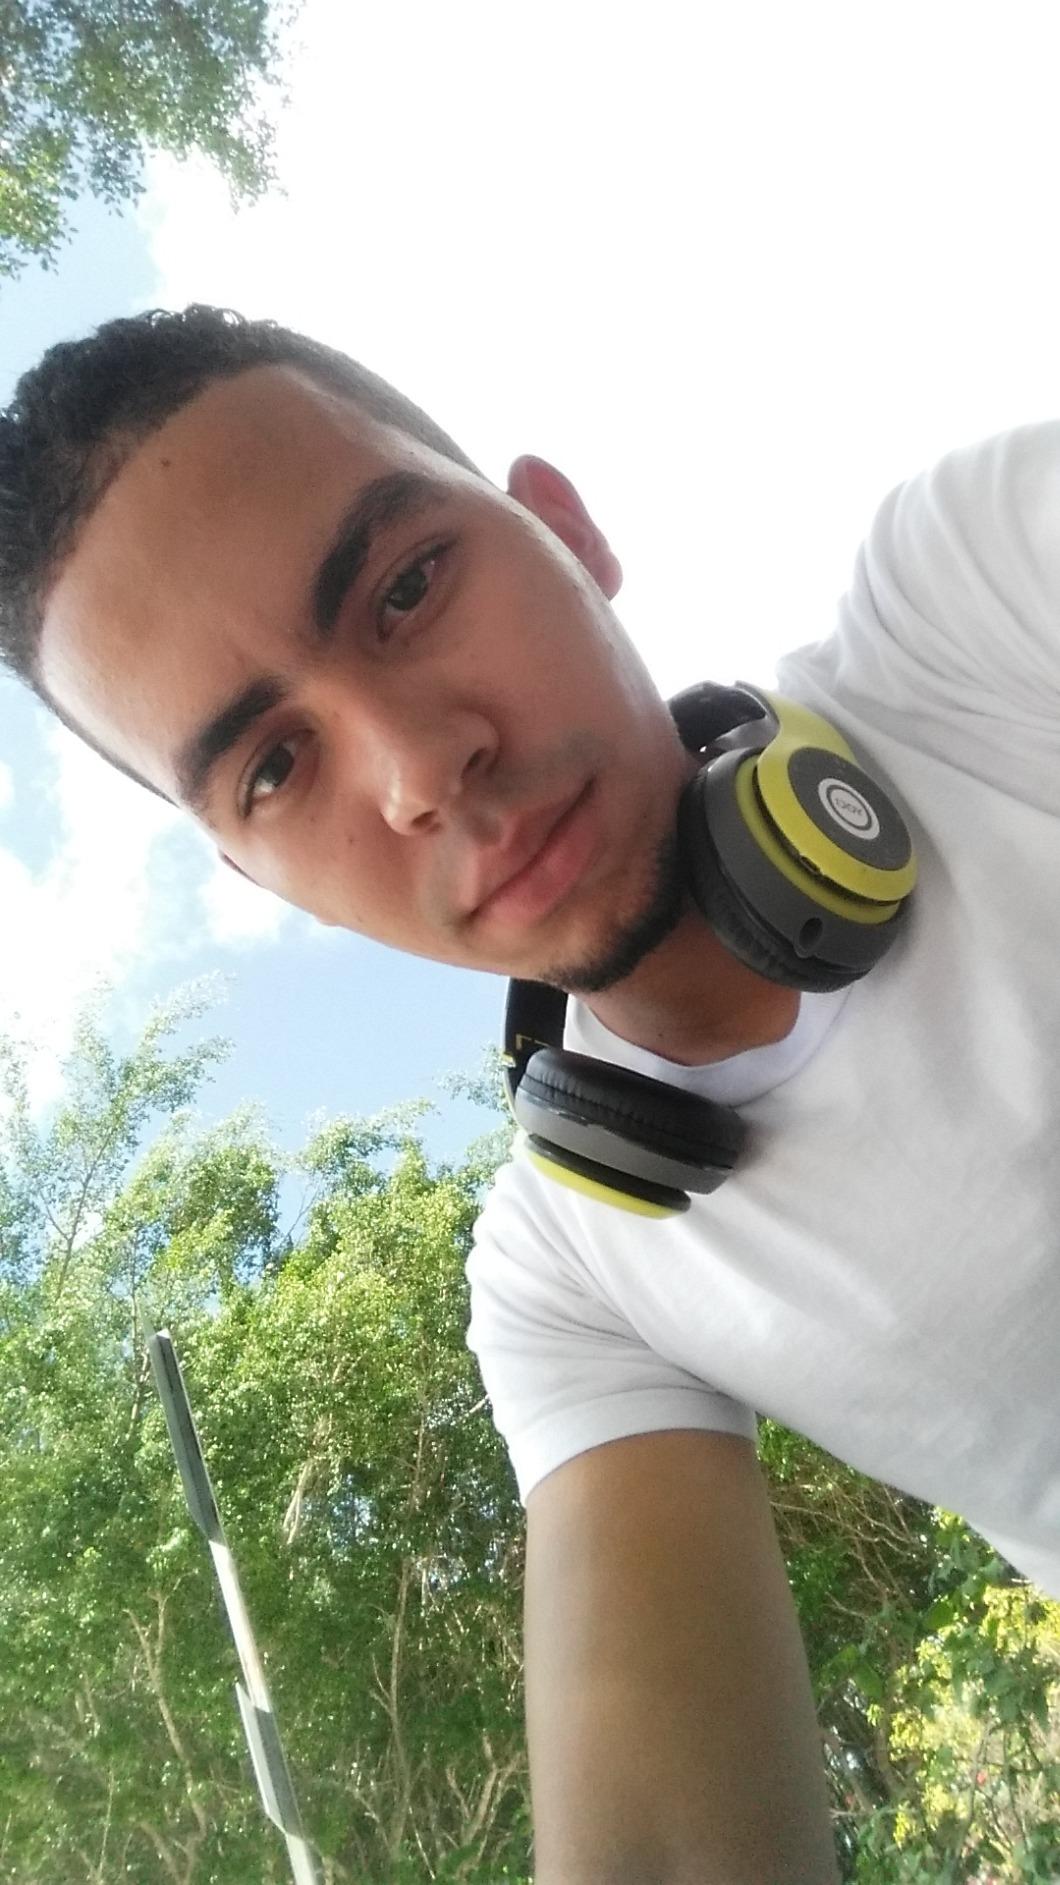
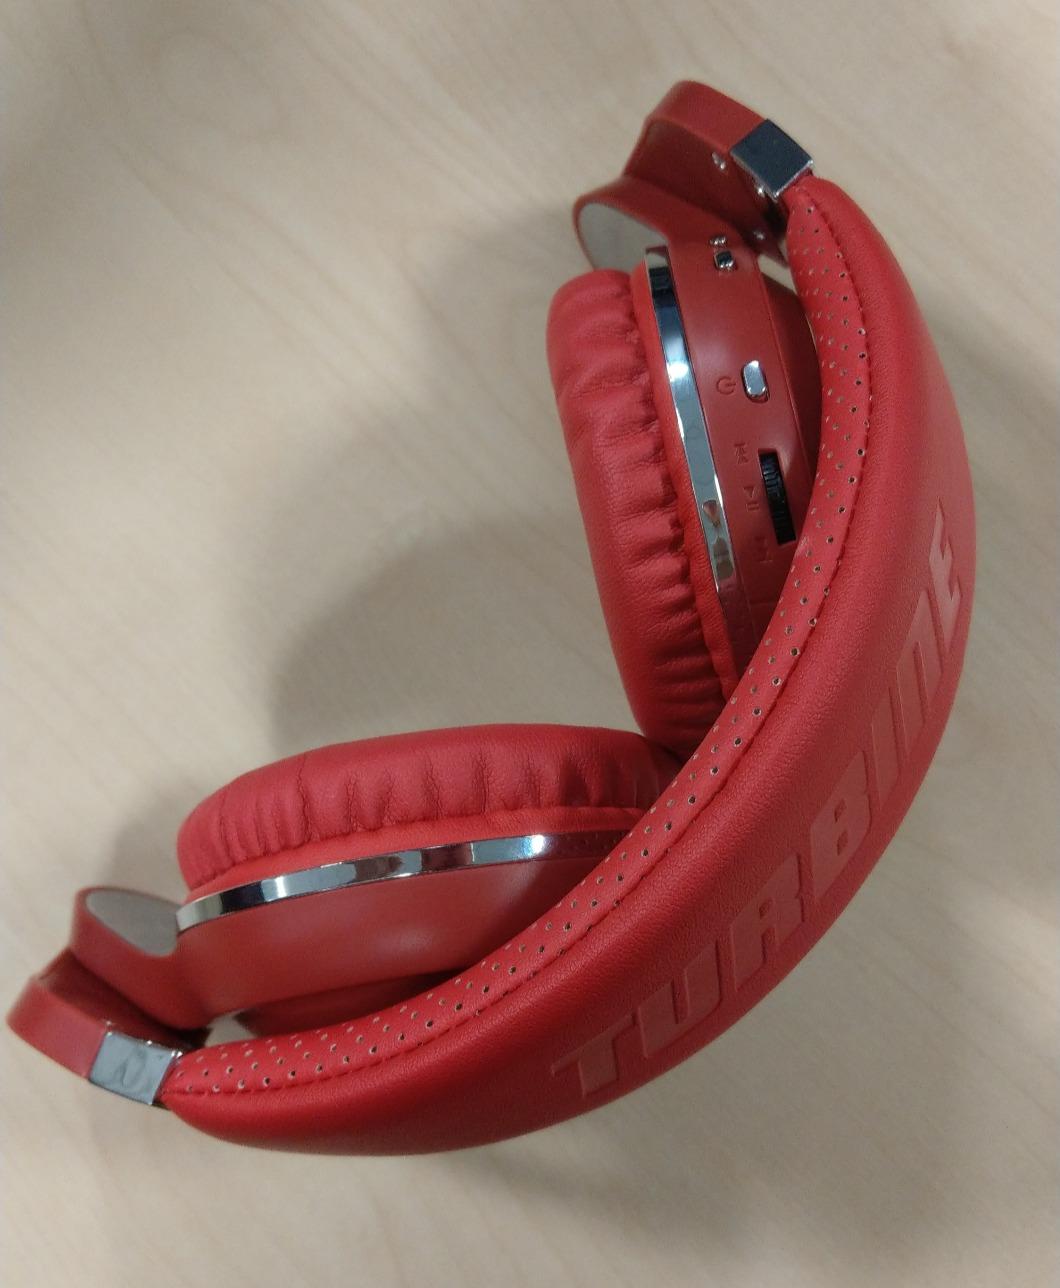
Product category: headphones
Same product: no